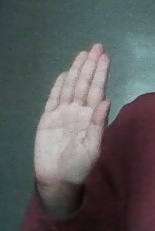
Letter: seen